Popeye the Sailor (film series)

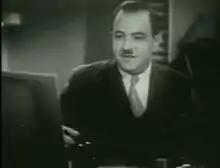
Max Fleischer

Popeye the Sailor, created by E.C. Segar, debuted in 1929 in his King Features Syndicate-distributed comic strip, "Thimble Theatre". The character was growing in popularity by the 1930s and there was "hardly a newspaper reader of the Great Depression that did not know his name." It was obvious, however, that stars of a larger magnitude were being launched from animated cartoons, with the success of Mickey Mouse. In November 1932, King Features signed an agreement with Fleischer Studios, run by producer Max Fleischer and his brother, director Dave Fleischer, to have Popeye and the other "Thimble Theatre" characters begin appearing in a series of animated cartoons released by Paramount Pictures. The first cartoon in the series was released in 1933, and "Popeye" cartoons would remain a staple of Paramount's release schedule for nearly 25 years.